Godfriedt van Bochoutt

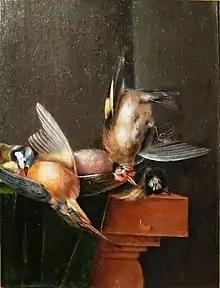
"Still life with dead birds"

Godfriedt van Bochoutt was a specialist still life painter. His known oeuvre is very limited. His subject matter ranges from fruit still lifes; hunting still lifes, vanitas still lifes and trompe l'oeil paintings.